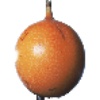
Label: Granadilla 1